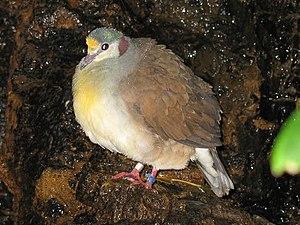
La Gallicolombe tristigmate est une espèce de colombidés de 35 cm de long.
Gallicolumba est un genre d'oiseaux comprenant des espèces qui ont pour nom normalisé gallicolombes.